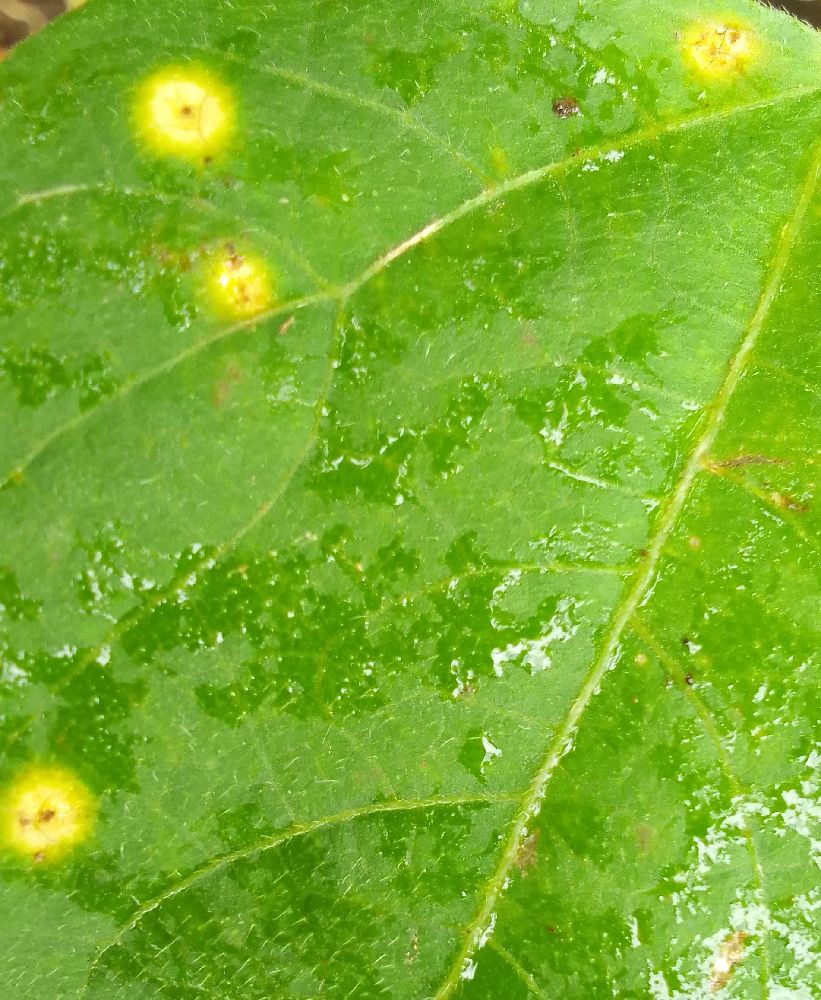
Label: rust